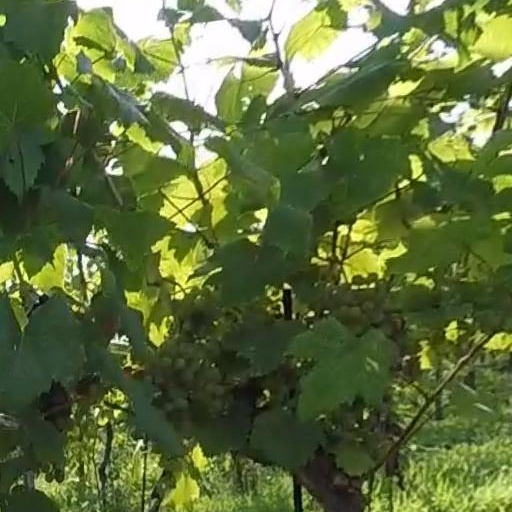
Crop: grape